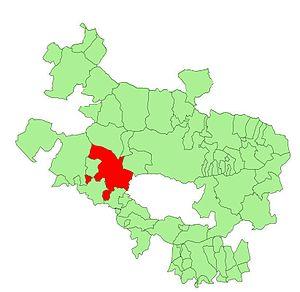
Erriberagoitia en basque ou Ribera Alta en espagnol est une commune d'Alava, située dans la communauté autonome du Pays basque en Espagne.